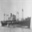
Label: ship